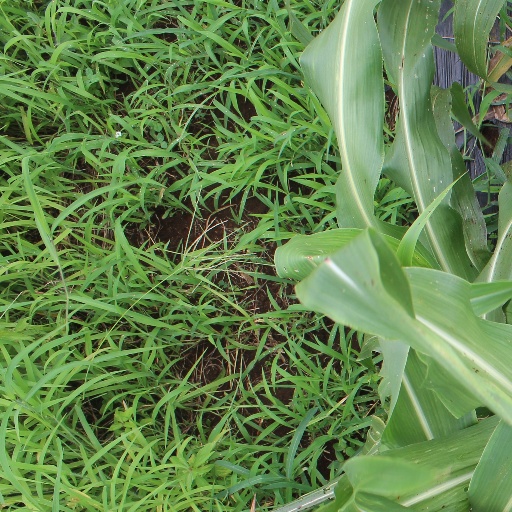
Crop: sorghum